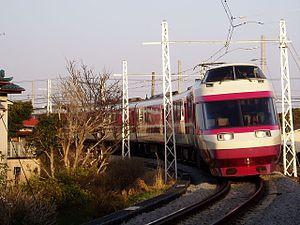
La ligne Hakone Tozan est une ligne ferroviaire de la préfecture de Kanagawa gérée par la compagnie Hakone Tozan Railway.